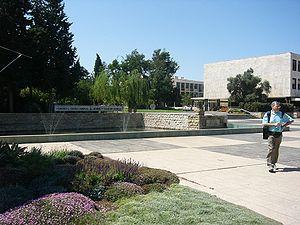
L'université hébraïque de Jérusalem couramment abrégée HUJI — dont la majorité des campus se trouvent à Jérusalem — est l'un des principaux établissements universitaires en Israël.